Hayabusa

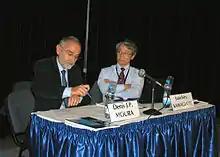
Denis J. P. Moura (left) and Junichiro Kawaguchi (right) at the 2010 International Astronautical Congress (IAC)

NASA's "Galileo" and "NEAR Shoemaker" spacecraft had visited asteroids before, but the "Hayabusa" mission was the first one to return an asteroid sample to Earth for analysis.